History of Urfa

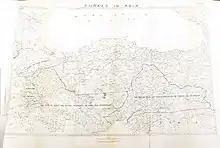
Map showing the borders set by the Treaty of Sevres, which assigned Urfa to the French-controlled Mandate of Syria. Urfa is shown here just below the dotted red line, and directly above the "Y" in "Syria".

In the Ottoman period, Urfa was a center of commerce because of its location at a crossroads with Diyarbakır, Antep, Mardin, and Raqqa. Many Jewish, Armenian, and Greek merchants were present in Urfa, especially from Aleppo.